Cinder Cone and the Fantastic Lava Beds

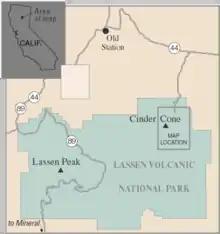
Cinder Cone is in Lassen Volcanic National Park.

Cinder Cone is a -high volcanic cone of loose scoria. The youngest mafic volcano in the Lassen volcanic center, it is surrounded by unvegetated block lava and has concentric craters at its summit, which have diameters of and . Cinder Cone comprises five basaltic andesite and andesite lava flows, and it also has two cinder cone volcanoes, with two scoria cones, the first of which was mostly destroyed by lava flows from its base. Cinder cone volcanoes are typically monogenetic, meaning that they only undergo one eruptive period before ceasing activity forever. These eruptions often consist of the ejection of tephra, though they may also generate lava flows, which often originate from vents near the base rather than the summit of the volcanic edifice.